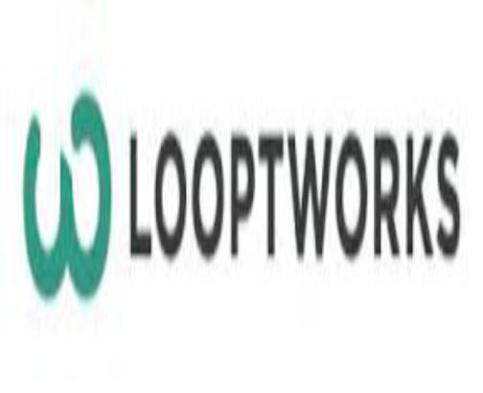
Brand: looptworks
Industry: Clothes